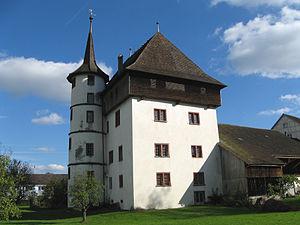
Cette liste présente les biens culturels d'importance nationale dans le canton d'Argovie. Cette liste correspond à l'édition 2009 de l'Inventaire Suisse des biens culturels d'importance nationale pour le canton d'Argovie. Il est trié par commune et inclus : 175 bâtiments séparés, 11 collections et 56 sites archéologiques.